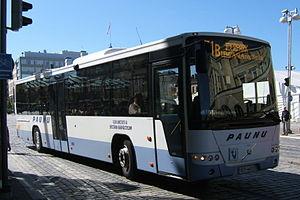
Väinö Paunu ou Paunu est une société de transport en commun par autobus à Tampere en Finlande.